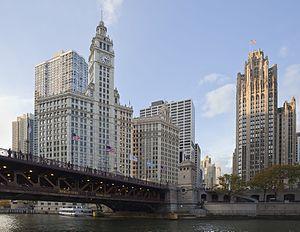
Le Michigan–Wacker Historic District est un quartier historique situé dans les secteurs communautaires du Loop et de Near North Side à Chicago, dans l'État de l'Illinois. Le quartier est réputé pour le passage de la rivière Chicago et les deux ponts qui la traversent, ainsi que pour les onze bâtiments et gratte-ciel historiques construits dans les années 1920. Il est traversé du nord au sud par le prestigieux Magnificent Mile, une portion de Michigan Avenue.
Cet article concerne une liste des quartiers de la ville de Chicago aux États-Unis. Les quartiers de Chicago sont moins bien définis que les 77 secteurs communautaires officiels de la ville. À ce jour, il existe environ 228 quartiers qui sont répertoriés dans la ville de Chicago, ils sont tous différents les uns des autres par leur histoire, leur sociologie, leur démographie, leur fonction et leur attractivité. Certains d'entre eux maintiennent une forte identité culturelle. Les quartiers de Chicago sont répartis à travers 77 secteurs communautaires créés à la fin des années 1920 dans la ville par le Comité de recherche en sciences sociales de l'Université de Chicago. Ces secteurs communautaires furent essentiellement créés pour faciliter la ville de Chicago et le bureau du recensement des États-Unis dans ses recherches, ses comparaisons et besoins à long terme des études statistiques, démographiques et ethniques de la population.